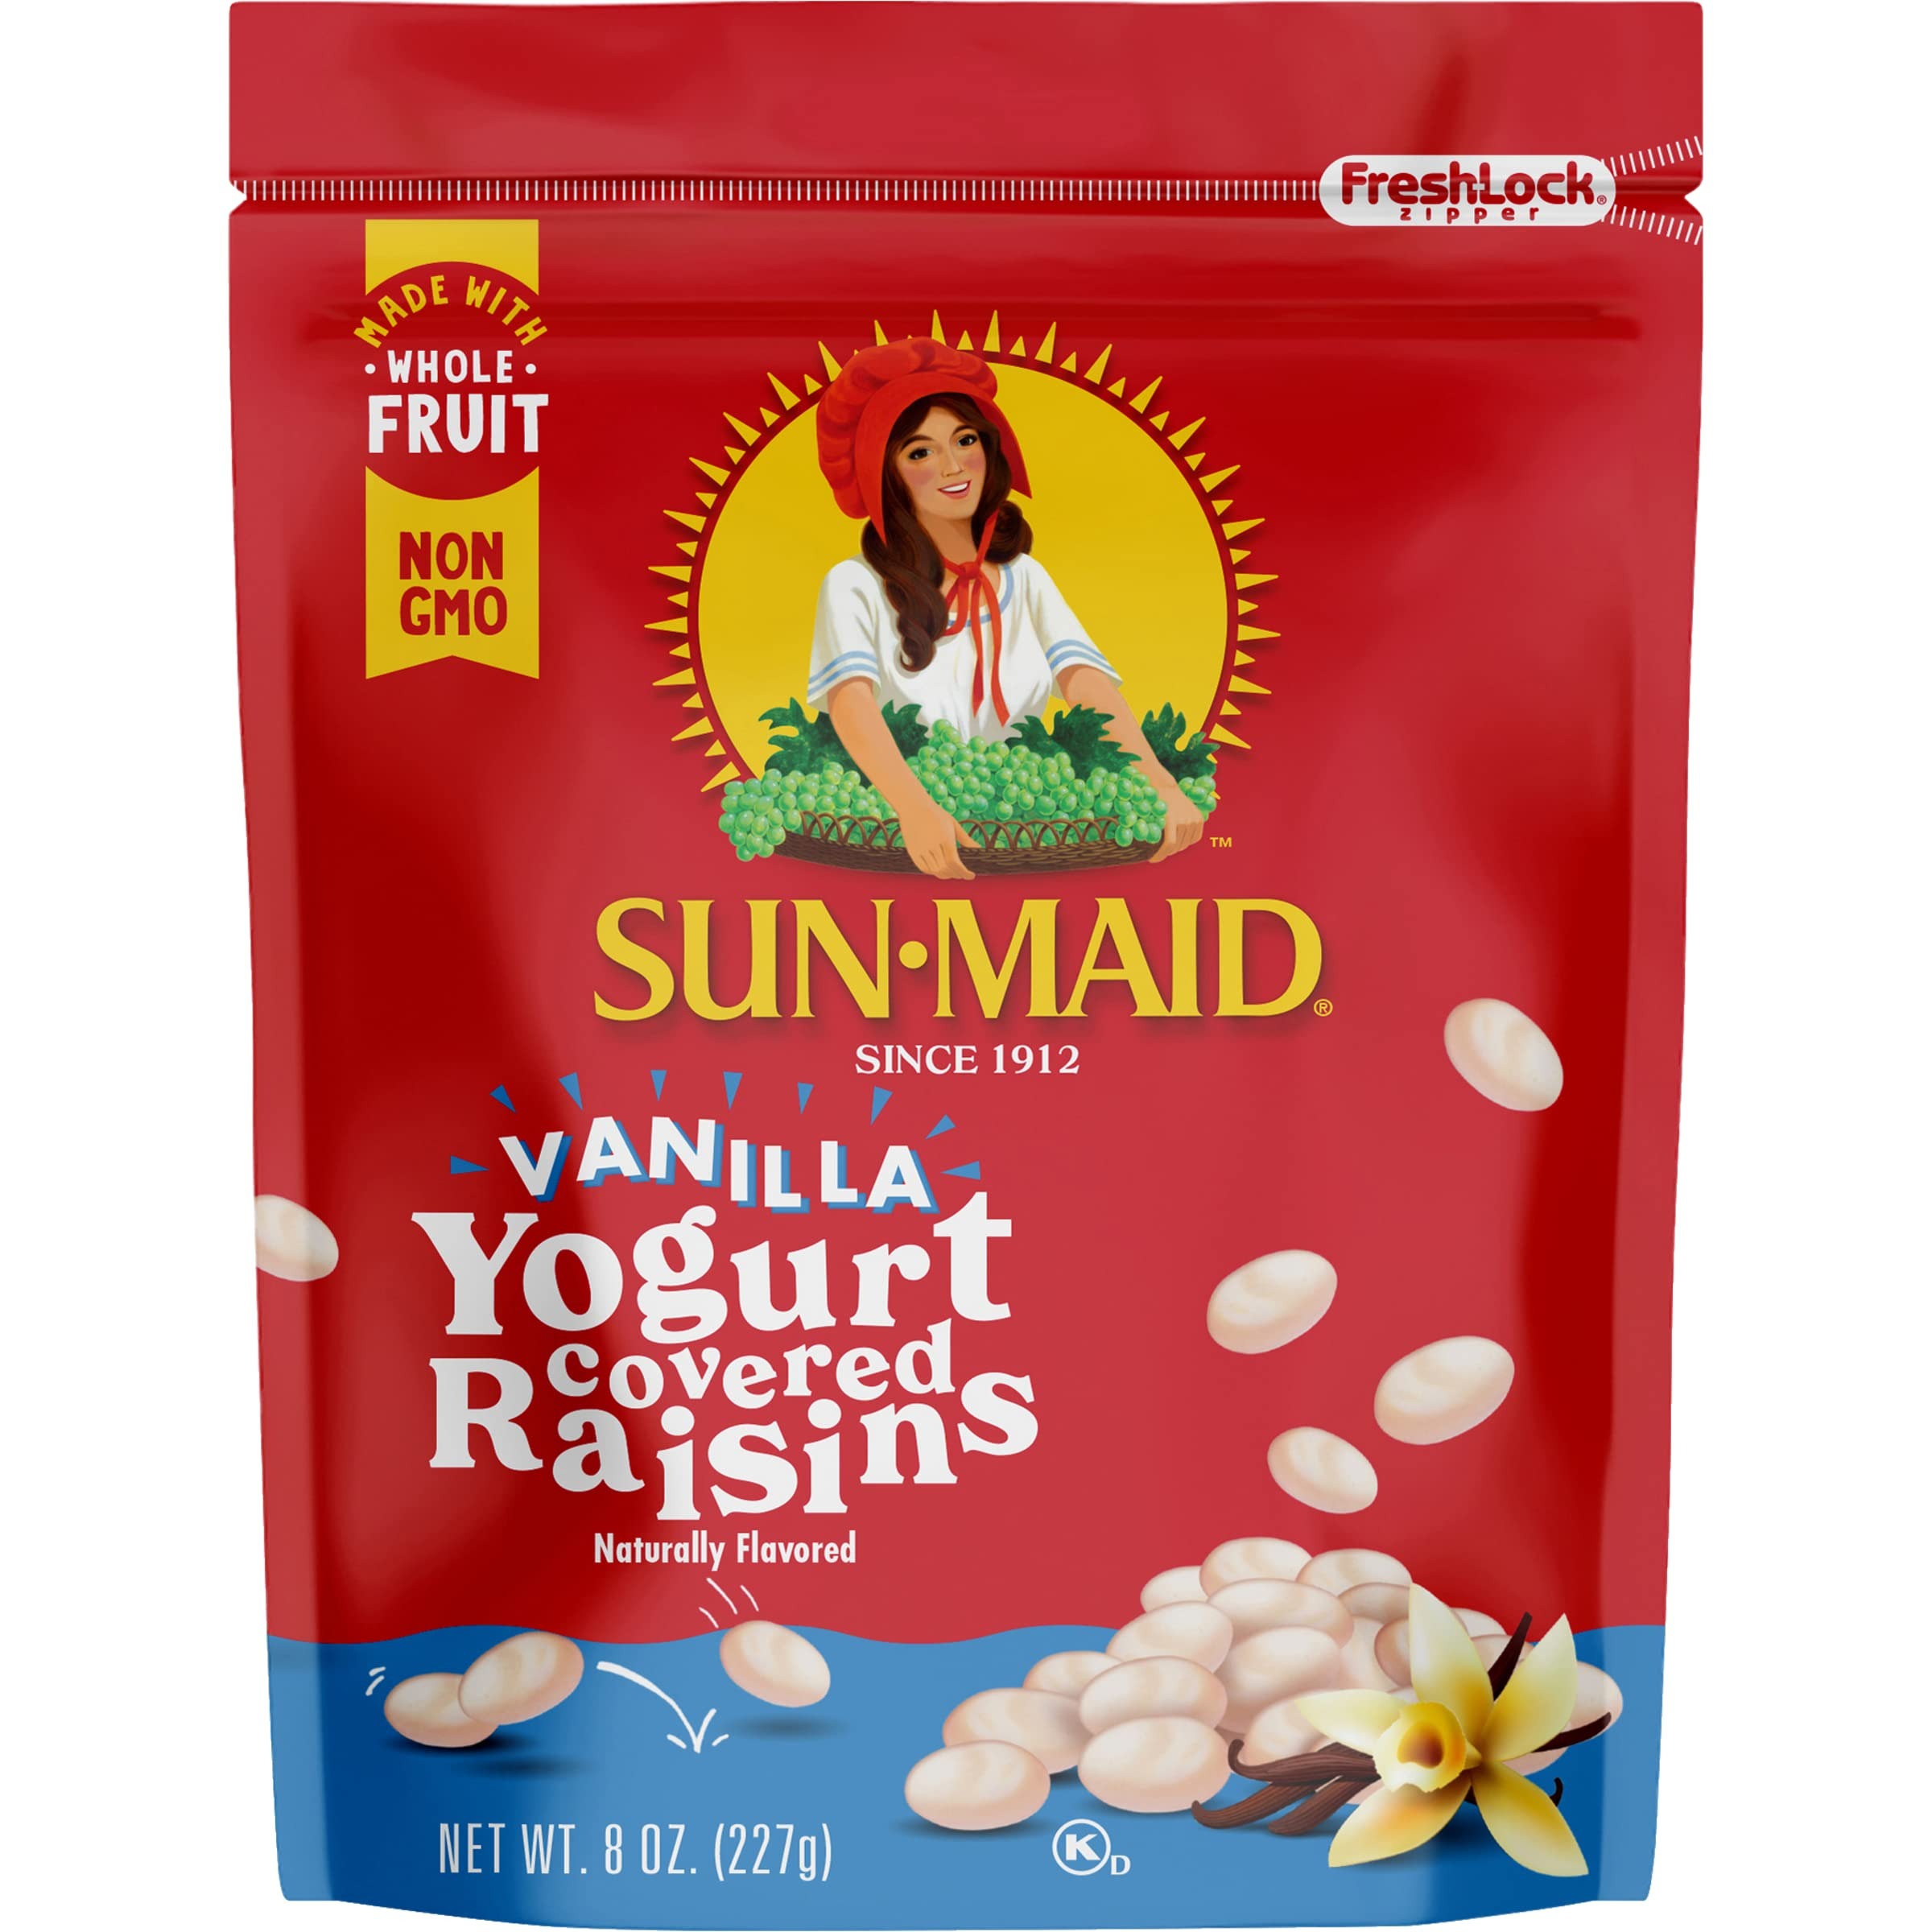
Item Name: Sun Maid Vanilla Yogurt Raisins (8 Ounce , Pack of 24)
Value: 192.0
Unit: Ounce

Price: 5.79